Duluth Ship Canal

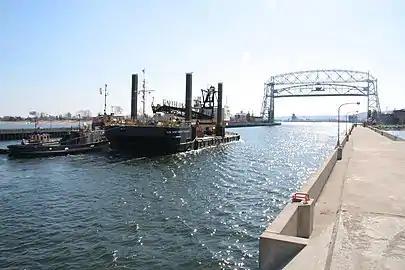
U.S. Army Corps of Engineers barge in the canal, looking towards Duluth.

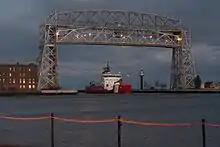
USCGC Mackinaw entering the harbor from the canal, beneath the Aerial Lift Bridge. The rear range light can be seen behind it.

The construction of the first locks on the St. Marys River in 1855 allowed for navigation between the lakes, and Superior Bay presented itself as an attractive harbor. From the point of view of Duluth residents, however, arrangements were less than satisfactory, as ships from that city had to pass Superior, Wisconsin on the way to the lake, as the only natural outlet was between Minnesota Point and Wisconsin Point at the far end of the bay. Also, while sheltered, the bay was not naturally as deep as was desirable, and the canal was convoluted. In 1865 a harbor was constructed outside the bay using a breakwater, and this was gradually improved over the next several years. A storm in 1871 destroyed the structure, and though it was rebuilt the next year, it was abandoned in 1878 due to ongoing ice and storm damage.